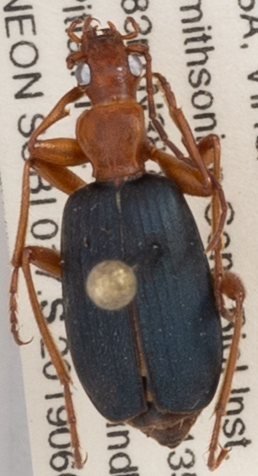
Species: Brachinus fumans
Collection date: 2019-06-06
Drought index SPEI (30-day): -0.048
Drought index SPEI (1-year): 2.09
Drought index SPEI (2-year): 2.09